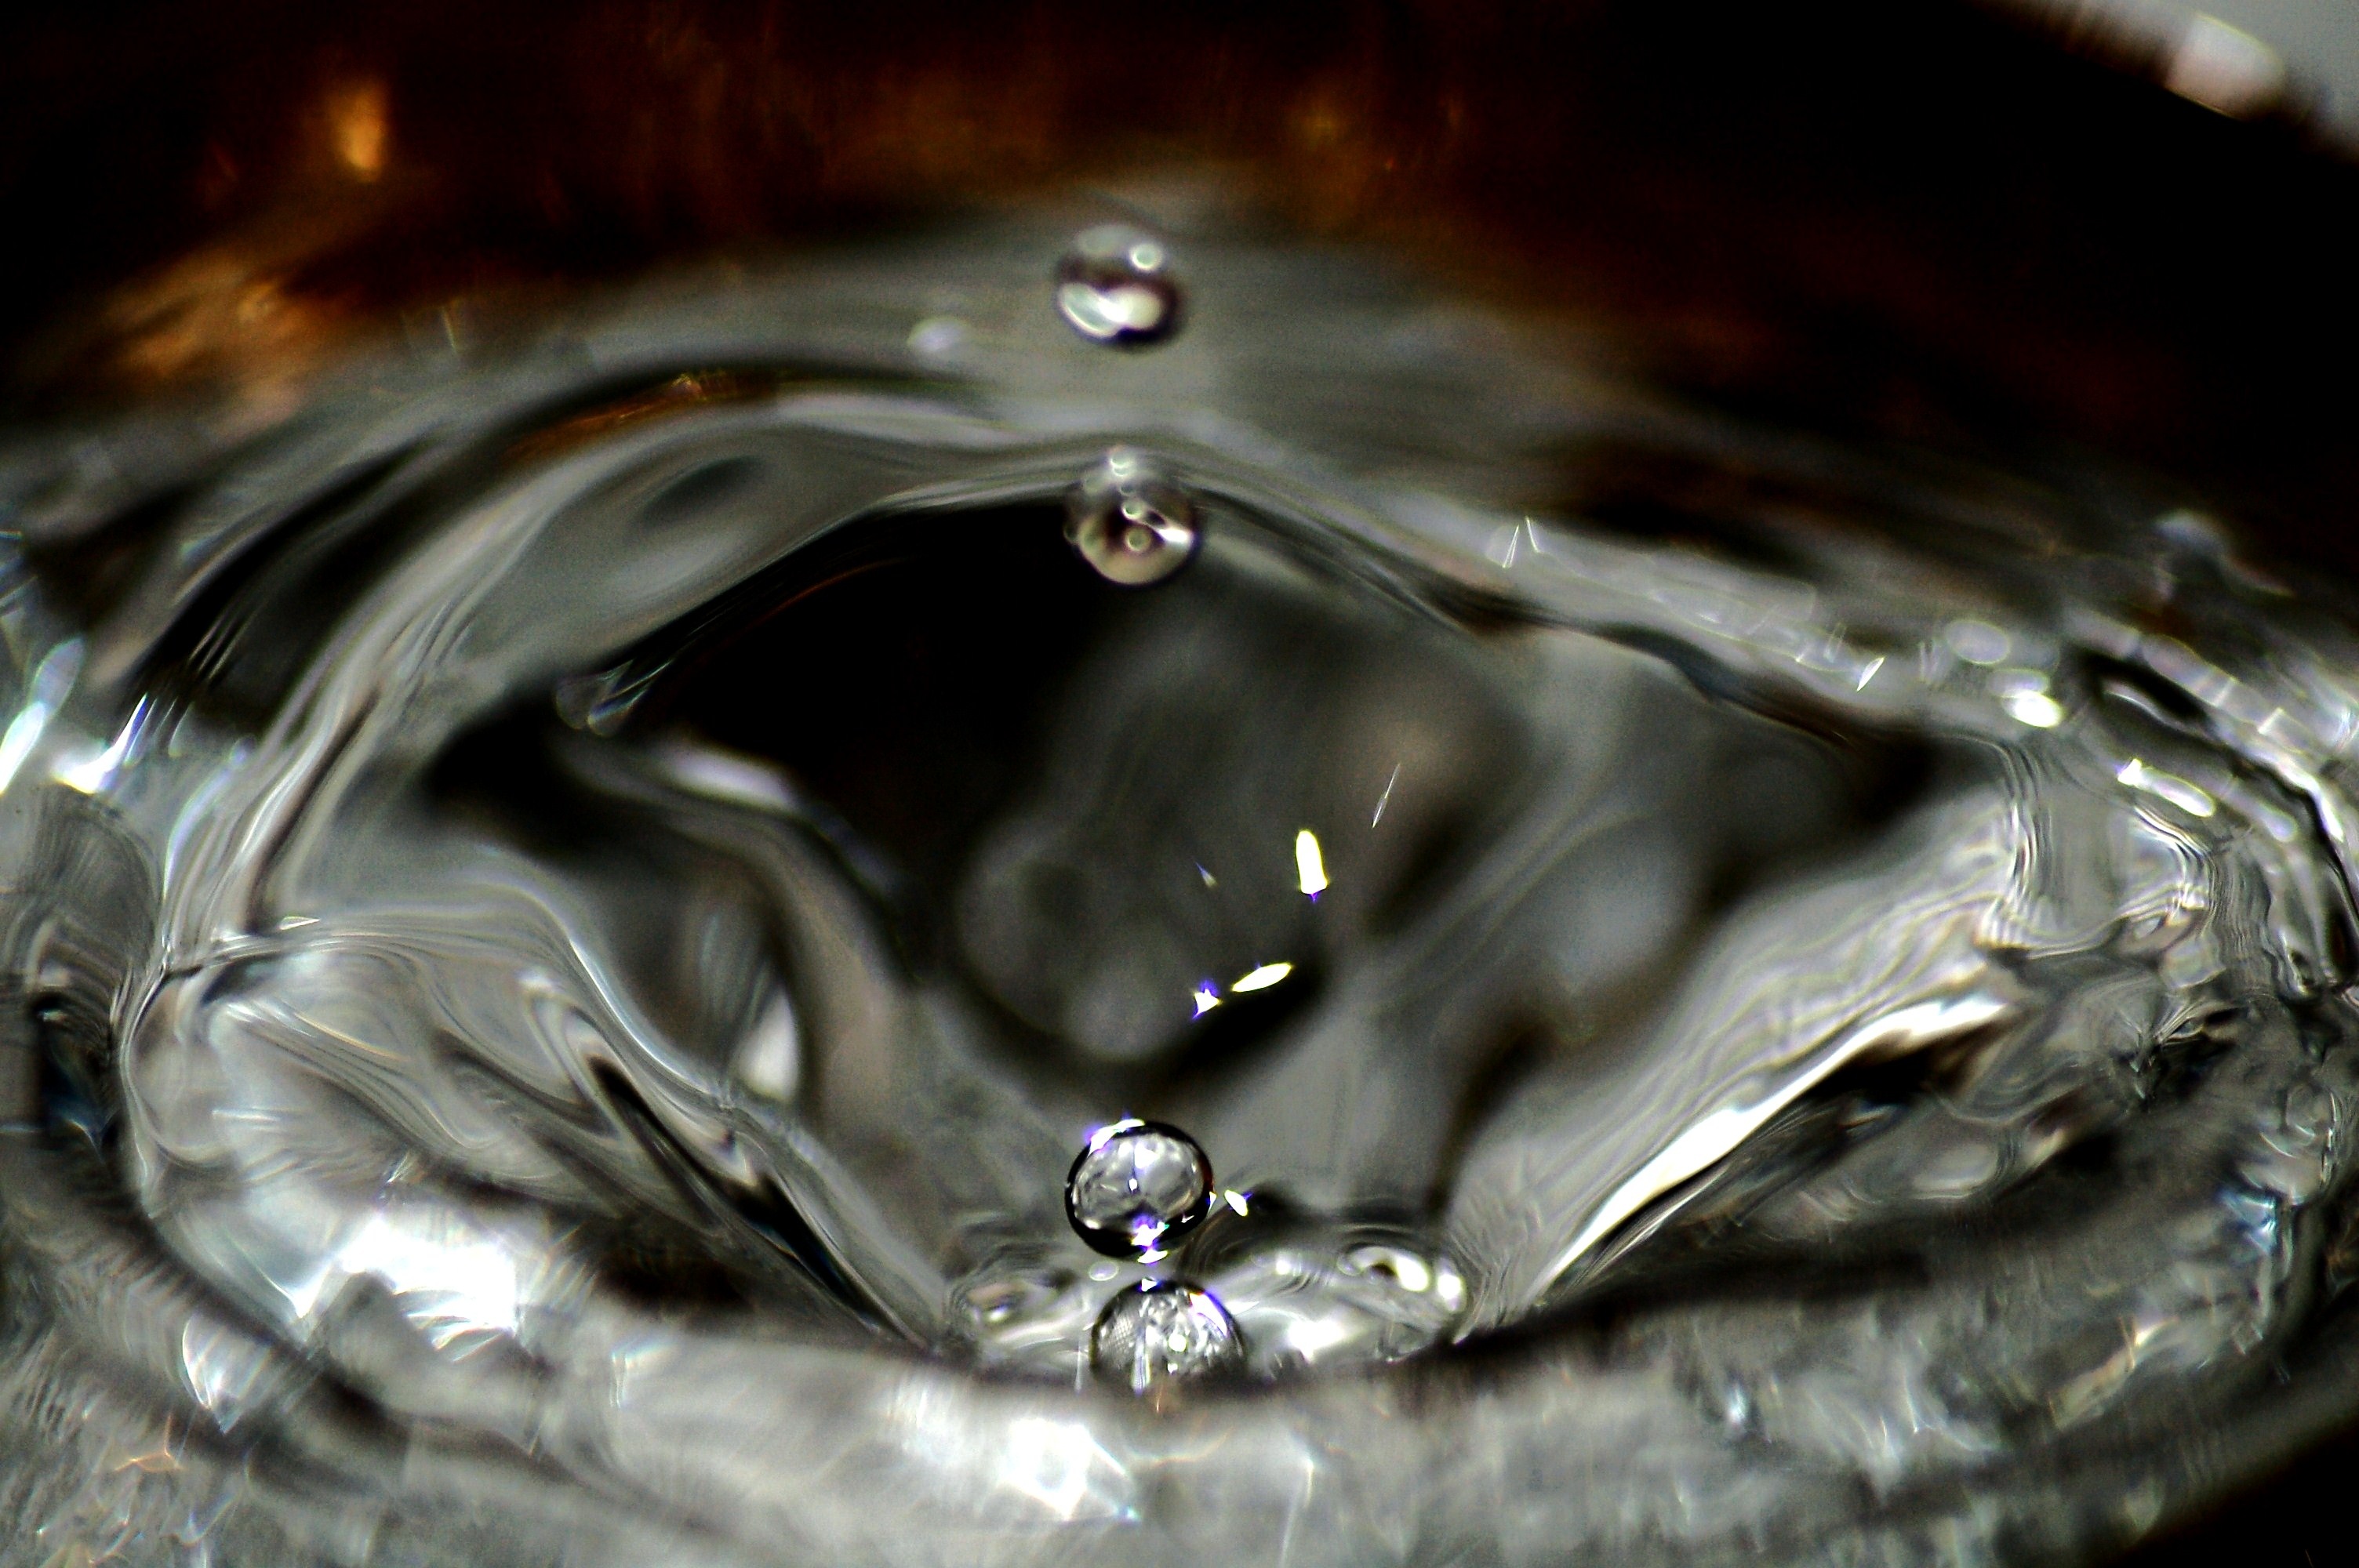
water, droplet, drop, liquid, photography, glass, ripple, clear, splash, macro, waterdrop, splashing, drip, bubble, falling, close up, transparent, aqua, macro photography